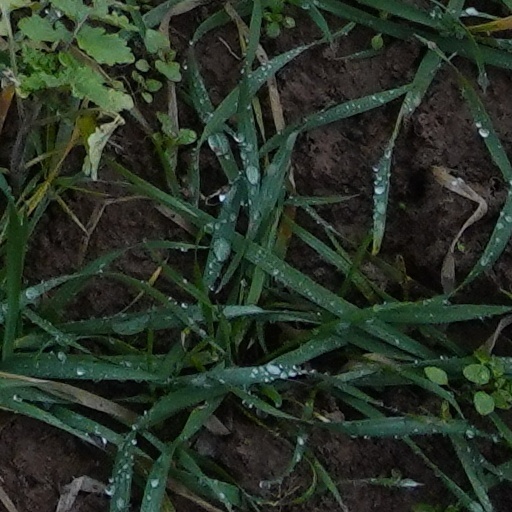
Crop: wheat